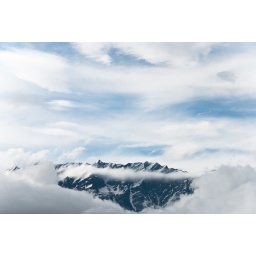
The northern view from the balcony of our guest house in Vashisht one afternoon.